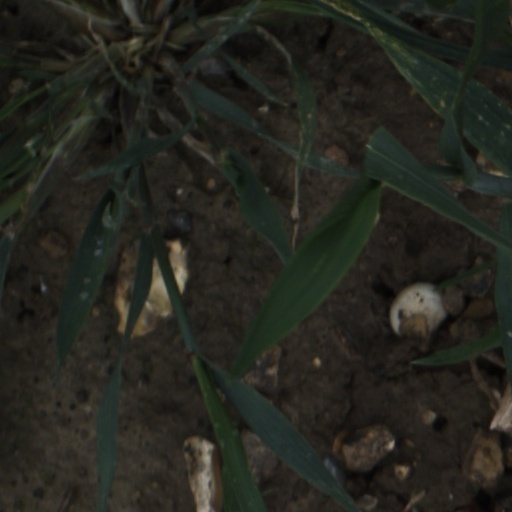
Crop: wheat